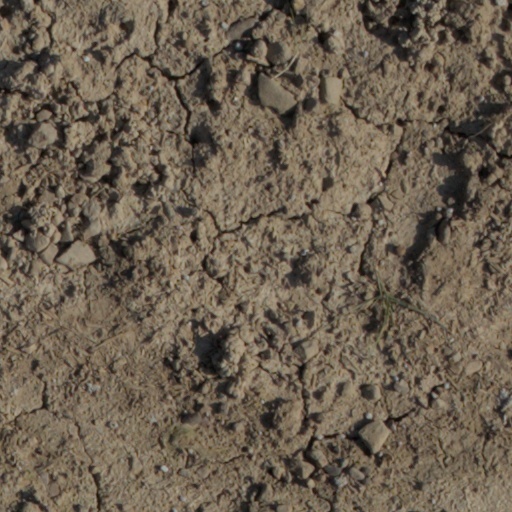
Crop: wheat